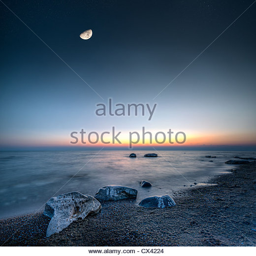
sunset over a rocky beach in the sky and stars just starting to come out